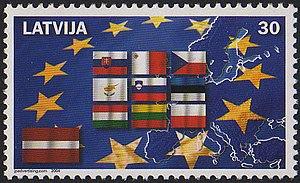
La procédure d'adhésion de la Lettonie à l'Union européenne est la procédure qui a permis à la Lettonie de rejoindre l'Union européenne le 1ᵉʳ mai 2004. L'Union européenne s'est ainsi élargie à 25 États, la Lettonie étant entrée en même temps que neuf autres États.
L’élargissement de l’Union européenne décrit les vagues successives d’intégration économique et politique des États européens environnants dans l’Union européenne. L’Union européenne est aujourd’hui composée de 27 États membres, au terme de sept élargissements et le retrait du Royaume-Uni en 2020, depuis sa création en 1958 par six pays. Cinq autres pays ont le statut de pays candidats à l’intégration européenne. Un autre pays a par ailleurs déposé sa candidature. L’Islande a été candidate de 2009 à 2015 et a retiré cette candidature le 12 mars 2015, tout comme pour la Suisse et la Norvège dans les années 1990. Le Kosovo, pour sa part, ne s’est pas encore manifesté auprès de l’Union, mais est considéré comme un candidat potentiel.
Le cinquième élargissement de l’Union européenne a lieu en deux temps, le 1ᵉʳ mai 2004 et le 1ᵉʳ janvier 2007 et voit l’entrée de dix nouveaux États membres dans l’Union européenne en 2004, puis deux en 2007.